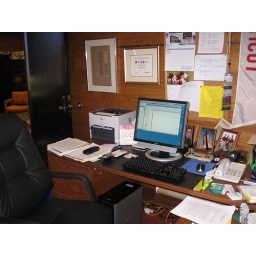
New desktop computer was installed replacing an aging laptop while I was in Seattle.